Hôtel de Lamoignon

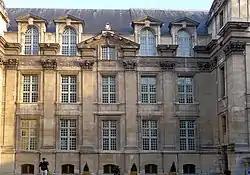
Courtyard facade

The Hôtel de Lamoignon, earlier the Hôtel d'Angoulême, is a late 16th-century "hôtel particulier", or grand townhouse, in the Marais district of the 4th arrondissement of Paris, France. It is the best preserved house from this period in Paris. Since 1969 it has been the home of the Bibliothèque Historique de la Ville de Paris and its garden, Hôtel-Lamoignon - Mark Ashton Garden, is opened to the public.